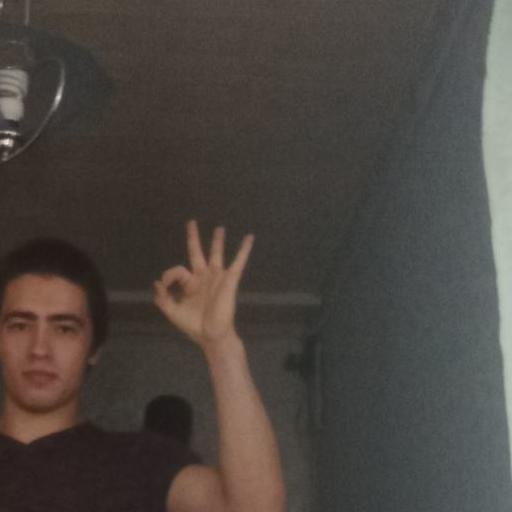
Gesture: ok